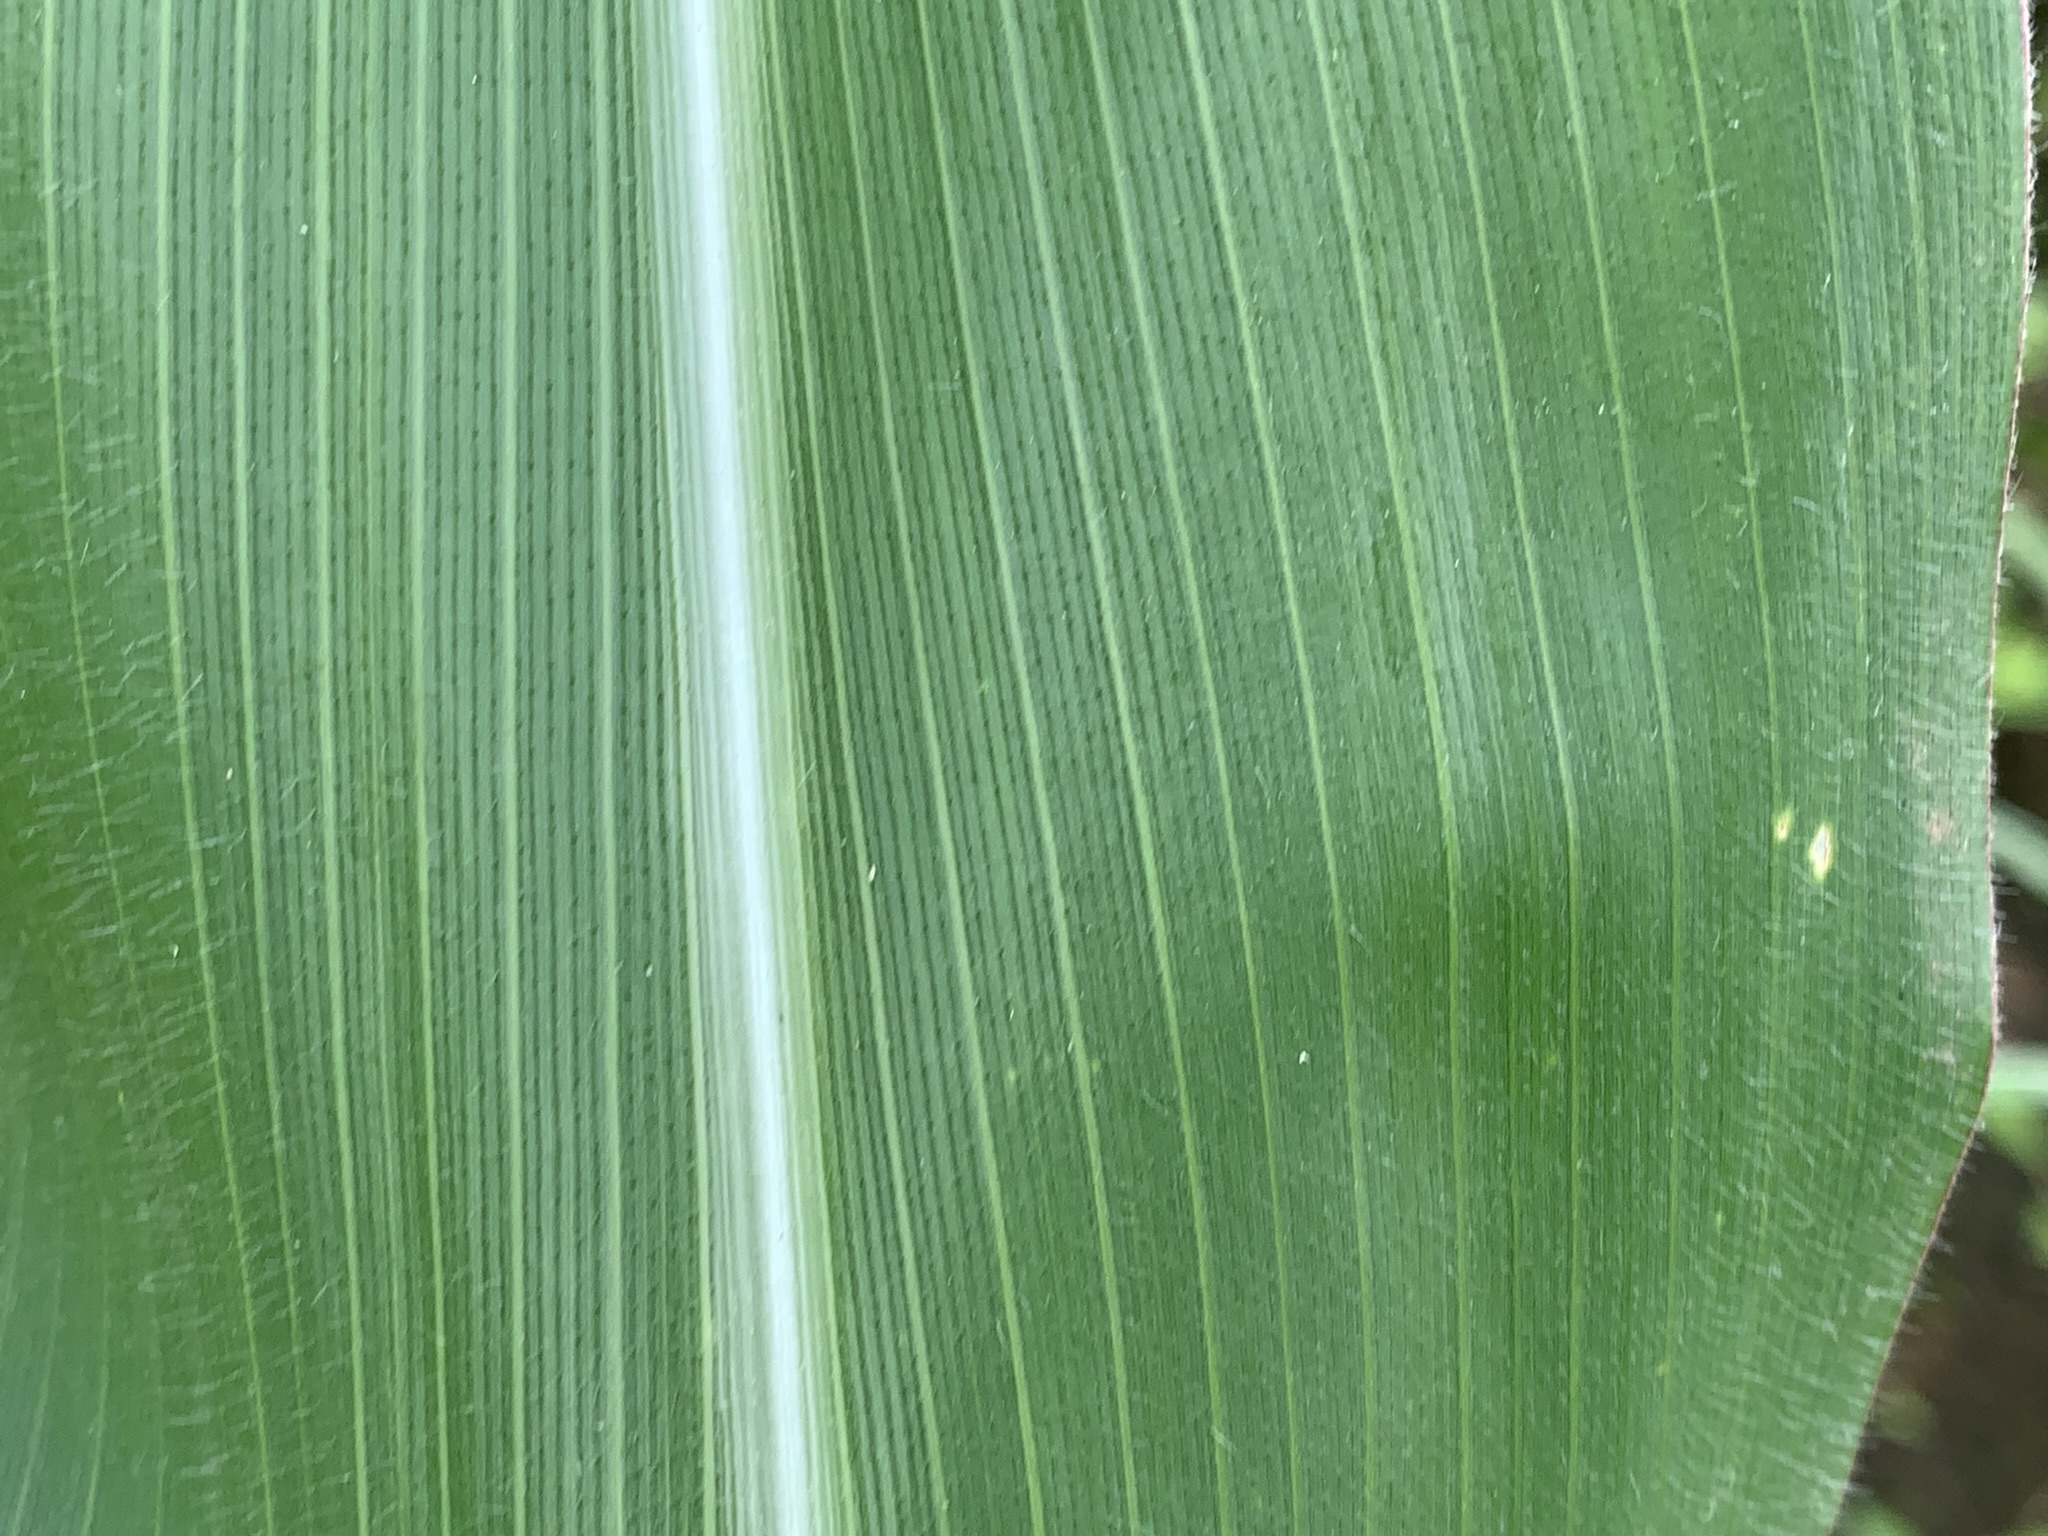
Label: Healthy